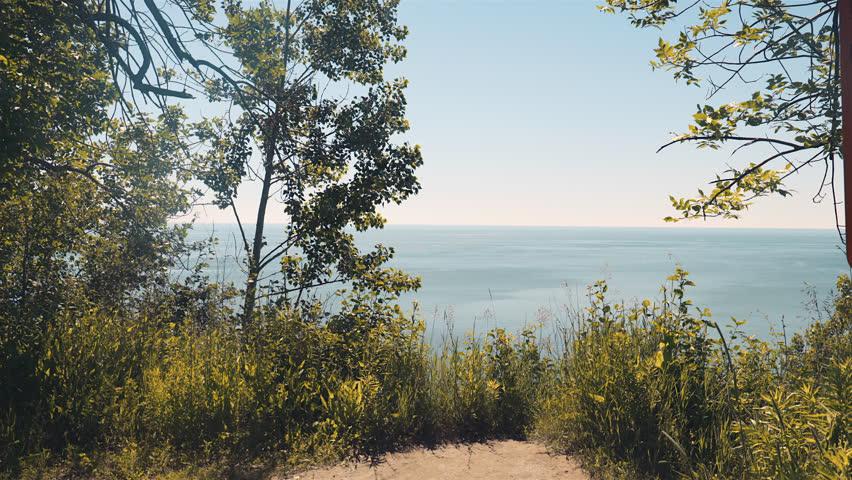
person shot from a cliff looking out at the lake and horizon .
Relation: Visible, Meta